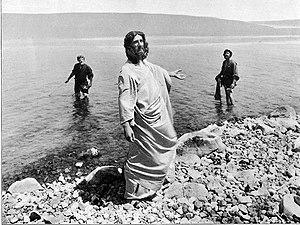
Sidney Olcott, est né le 20 septembre 1872, à Toronto. Il est mort le 16 décembre 1949 à Hollywood. C'est un pionnier du cinéma américain : acteur, réalisateur, scénariste et producteur. On lui doit le premier Ben-Hur; le premier film de fiction tourné en Irlande The Lad from Old Ireland ; l'un des tout premiers longs métrages américains From the Manger to the Cross, la seule Passion du Christ filmée en Égypte et en Palestine.